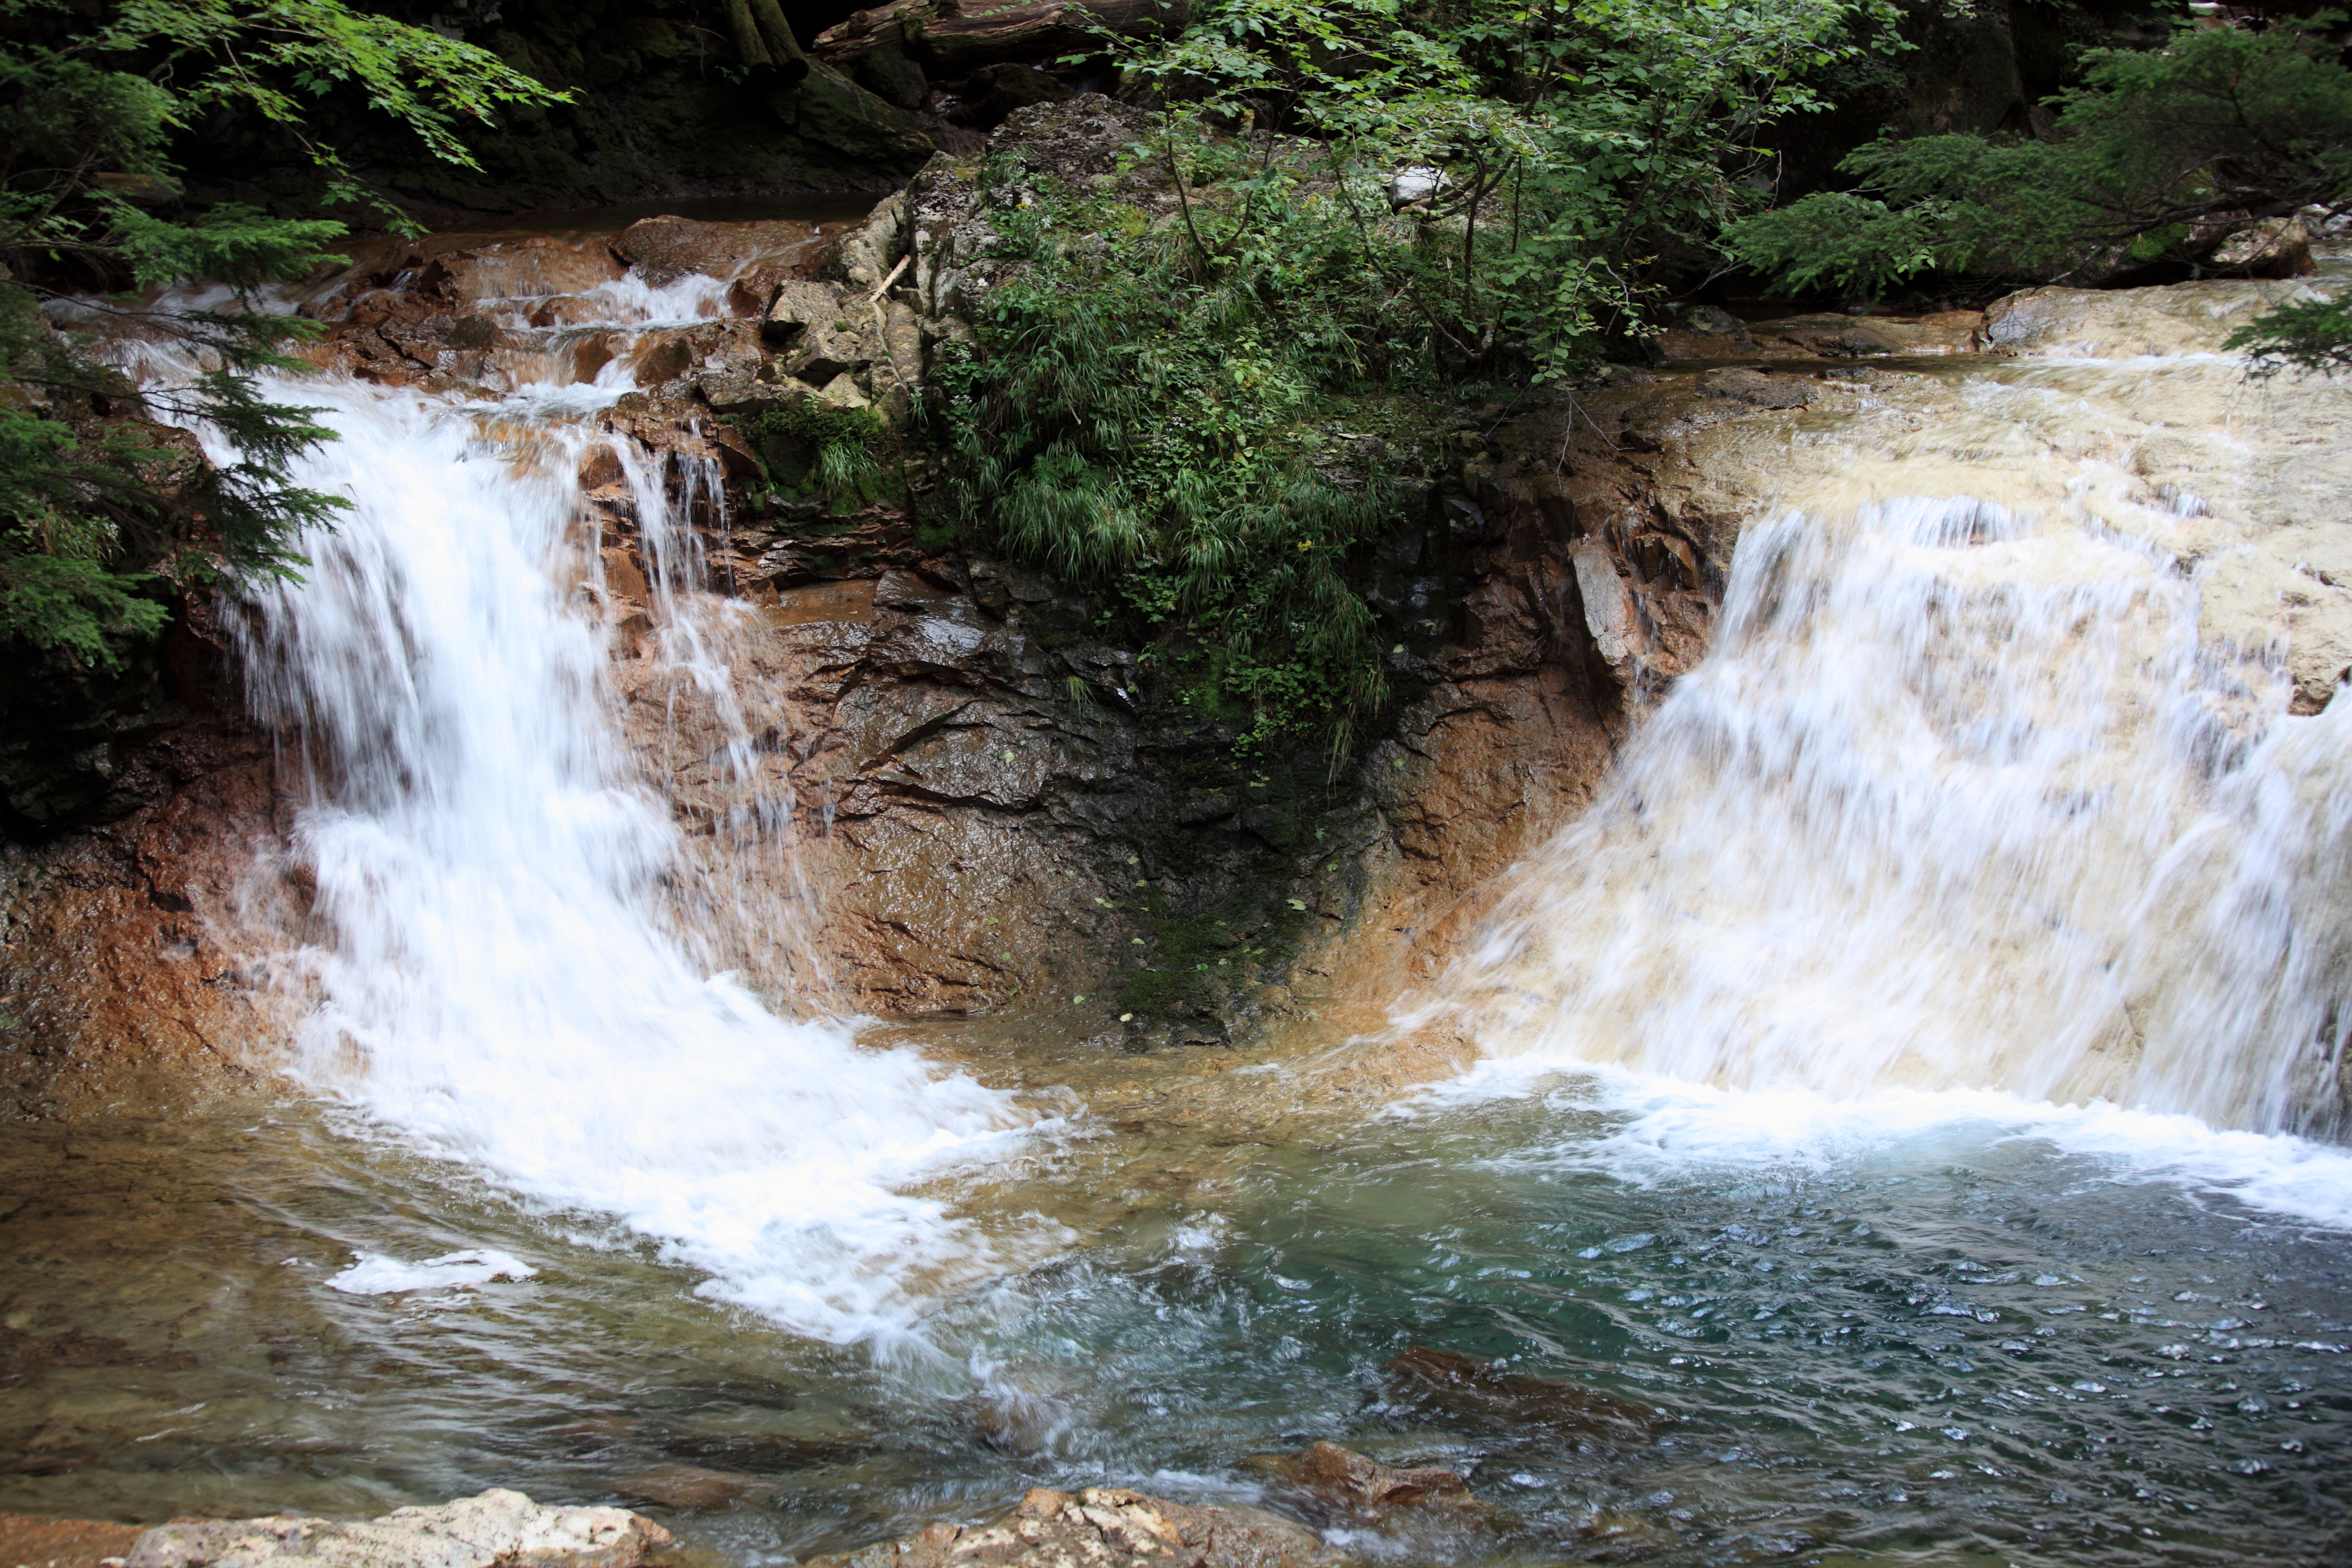
water, rock, waterfall, creek, river, stream, high, rapid, highland, body of water, plateau, 5d, wasserfall, hires, markii, water feature, watercourse, hi, res, resolution, nagano, matsumoto, norikura